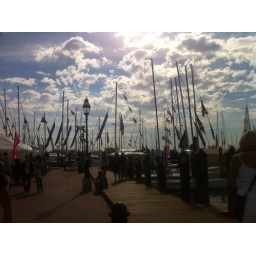
Annapolis sail boat show! 10/11/10. Largest sailboat show in the world, and a family tradition!